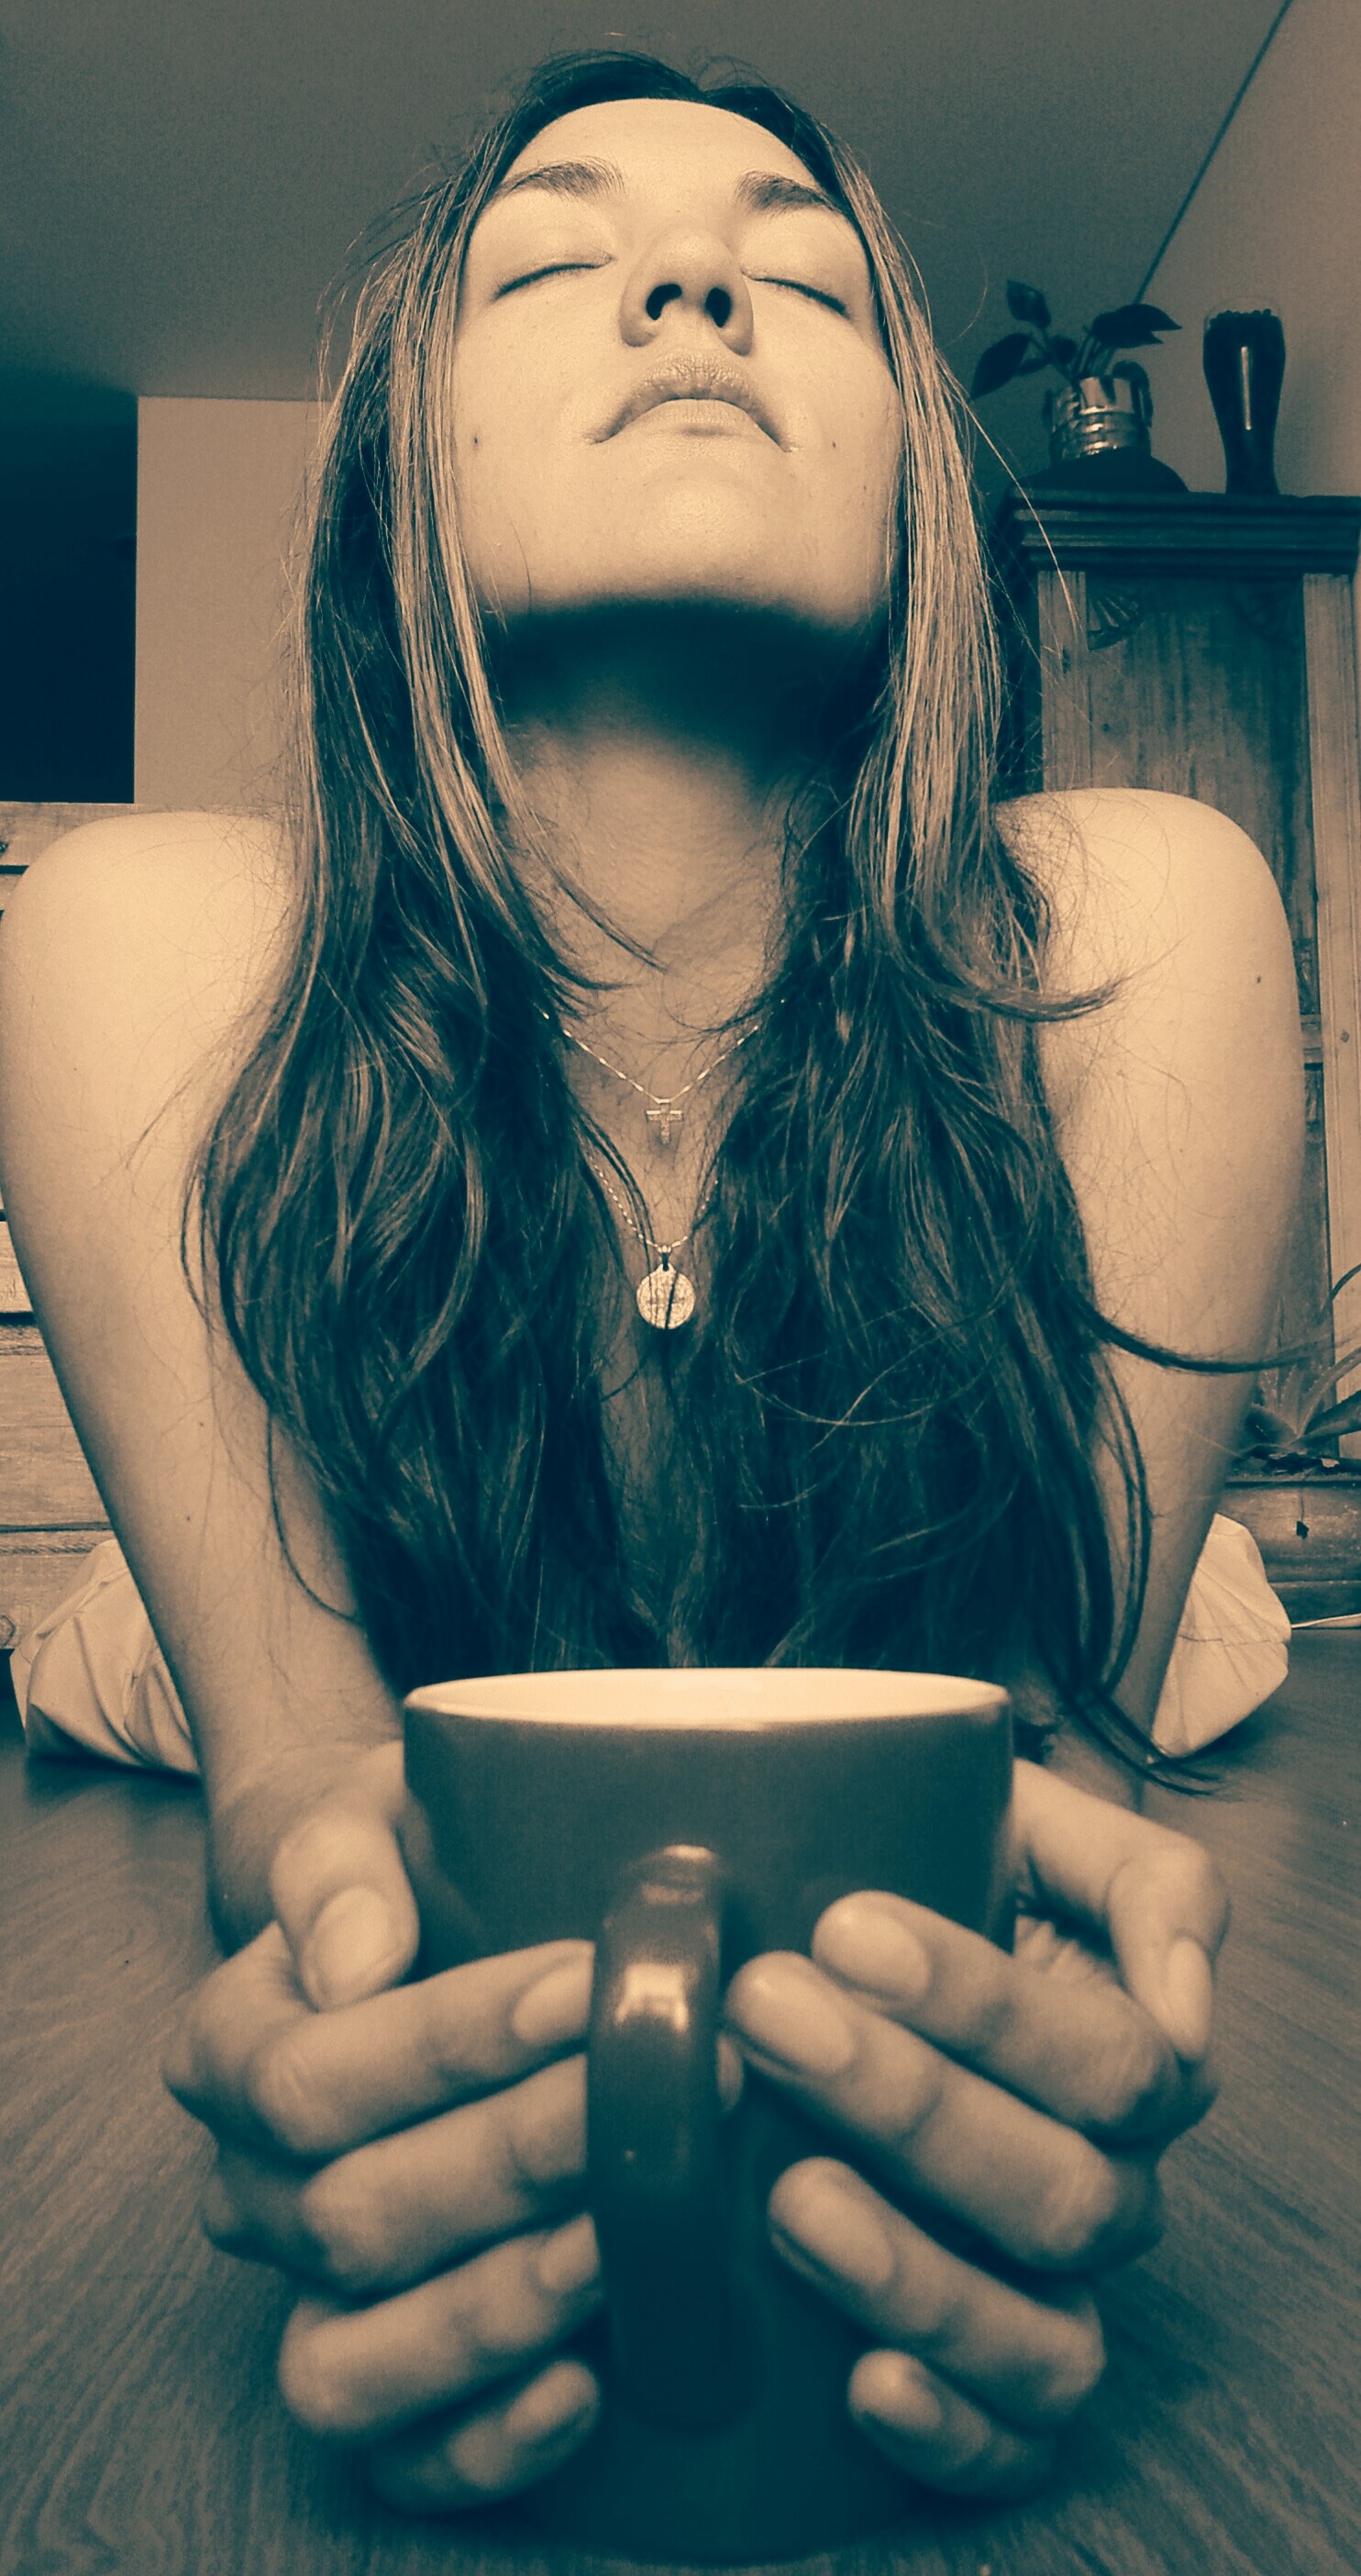
hand, person, coffee, girl, woman, white, photography, time, portrait, color, sitting, calm, meditate, lady, facial expression, smile, stillness, face, women, eye, glasses, head, photograph, skin, beauty, serenity, breathing, emotion, sense, human positions